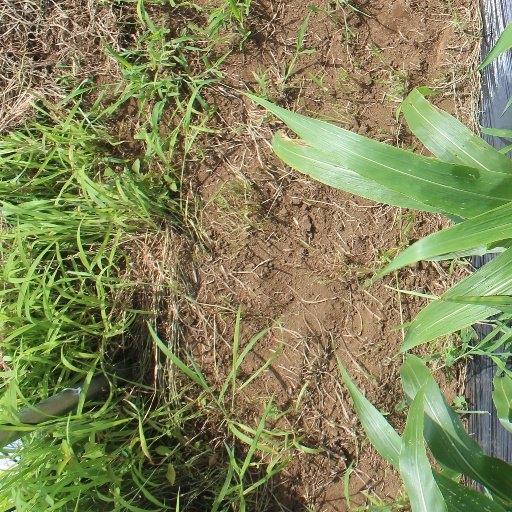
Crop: sorghum